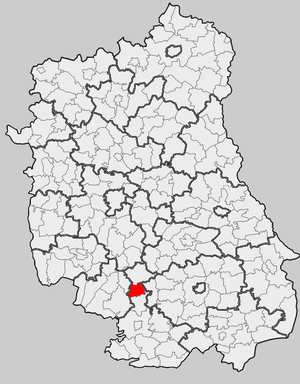
Goraj est une gmina rurale de la powiat de Biłgoraj, dans la Voïvodie de Lublin, dans l'est de la Pologne.